Mary Rose

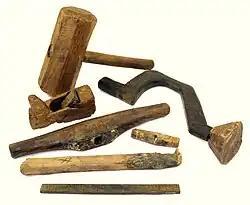
A mallet, brace, plane, ruler, and various other carpentry tools, most of which were found in chests stowed in one of the main deck cabins.

A salvage attempt was ordered by Secretary of State William Paget only days after the sinking, and Charles Brandon, the king's brother-in-law, took charge of practical details. The operation followed the standard procedure for raising ships in shallow waters: strong cables were attached to the sunken ship and fastened to two empty ships, or hulks. At low tide, the ropes were pulled taut with capstans. When the high tide came in, the hulks rose and with them the wreck. It would then be towed into shallower water and the procedure repeated until the whole ship could be raised completely.